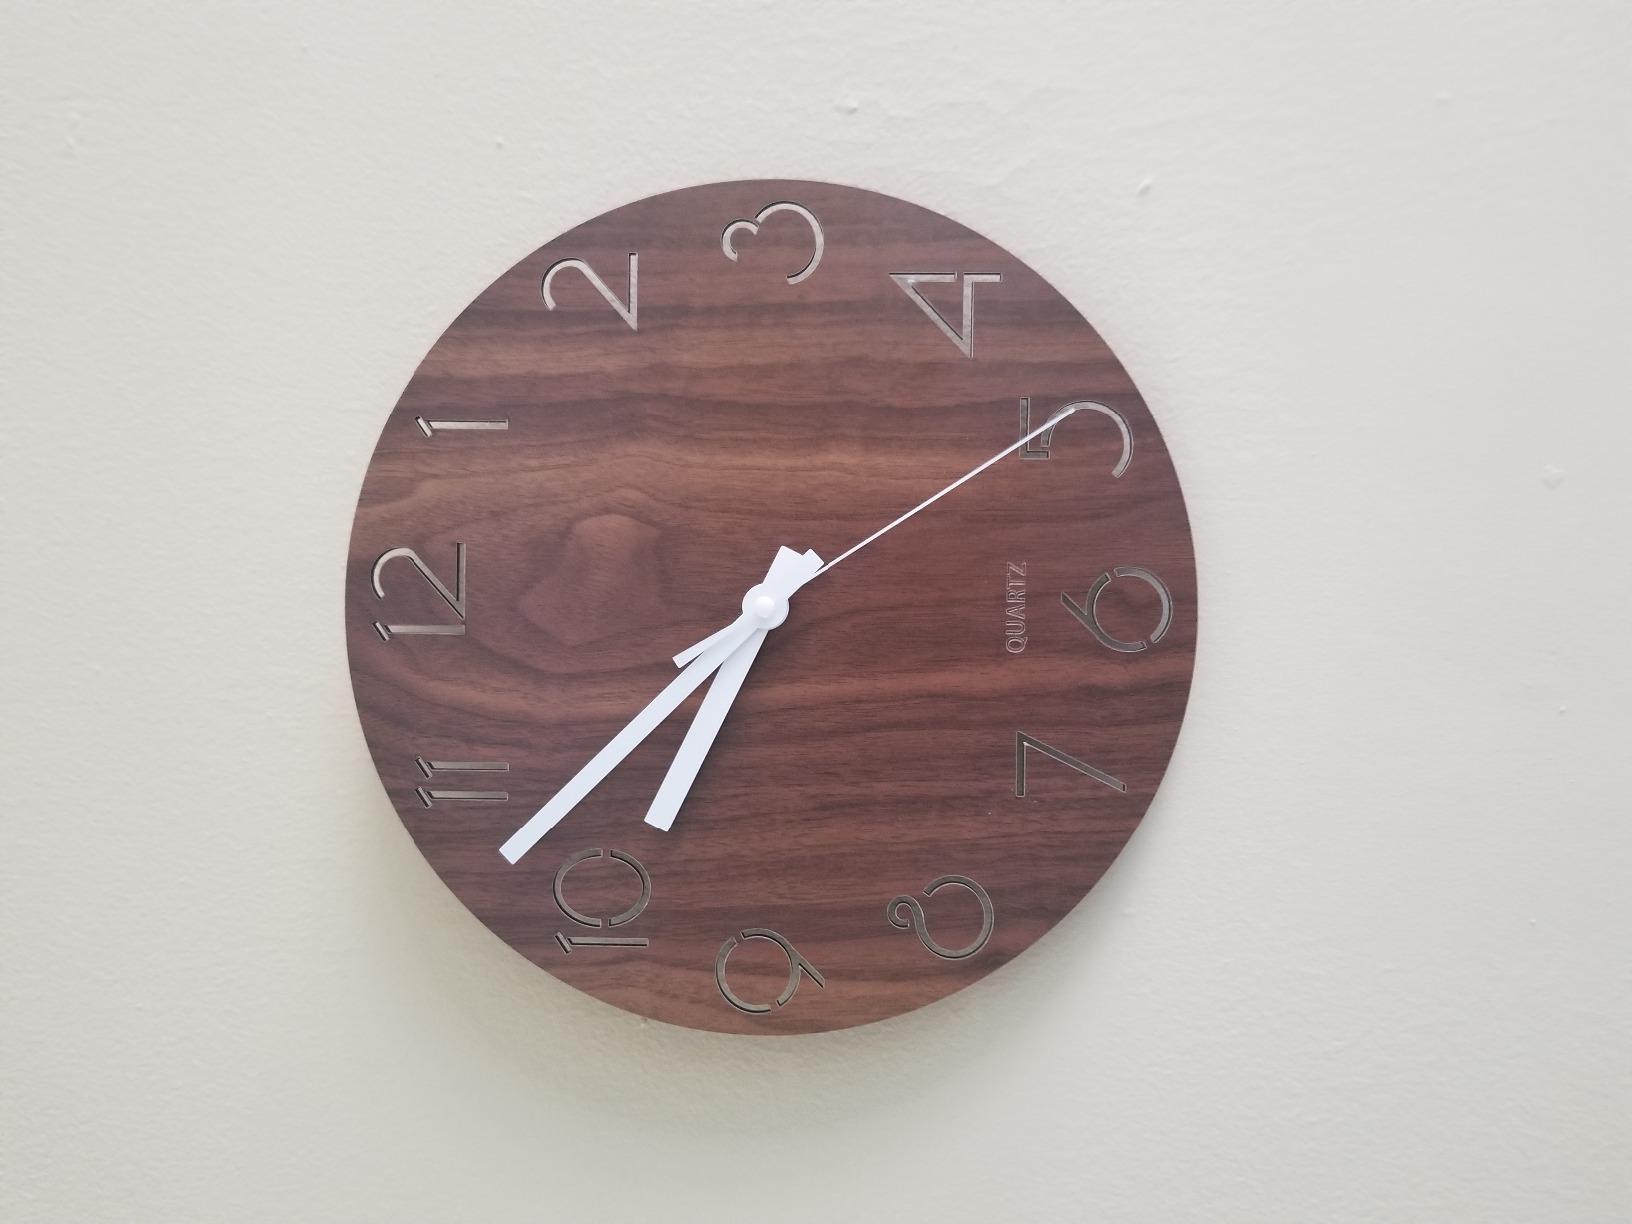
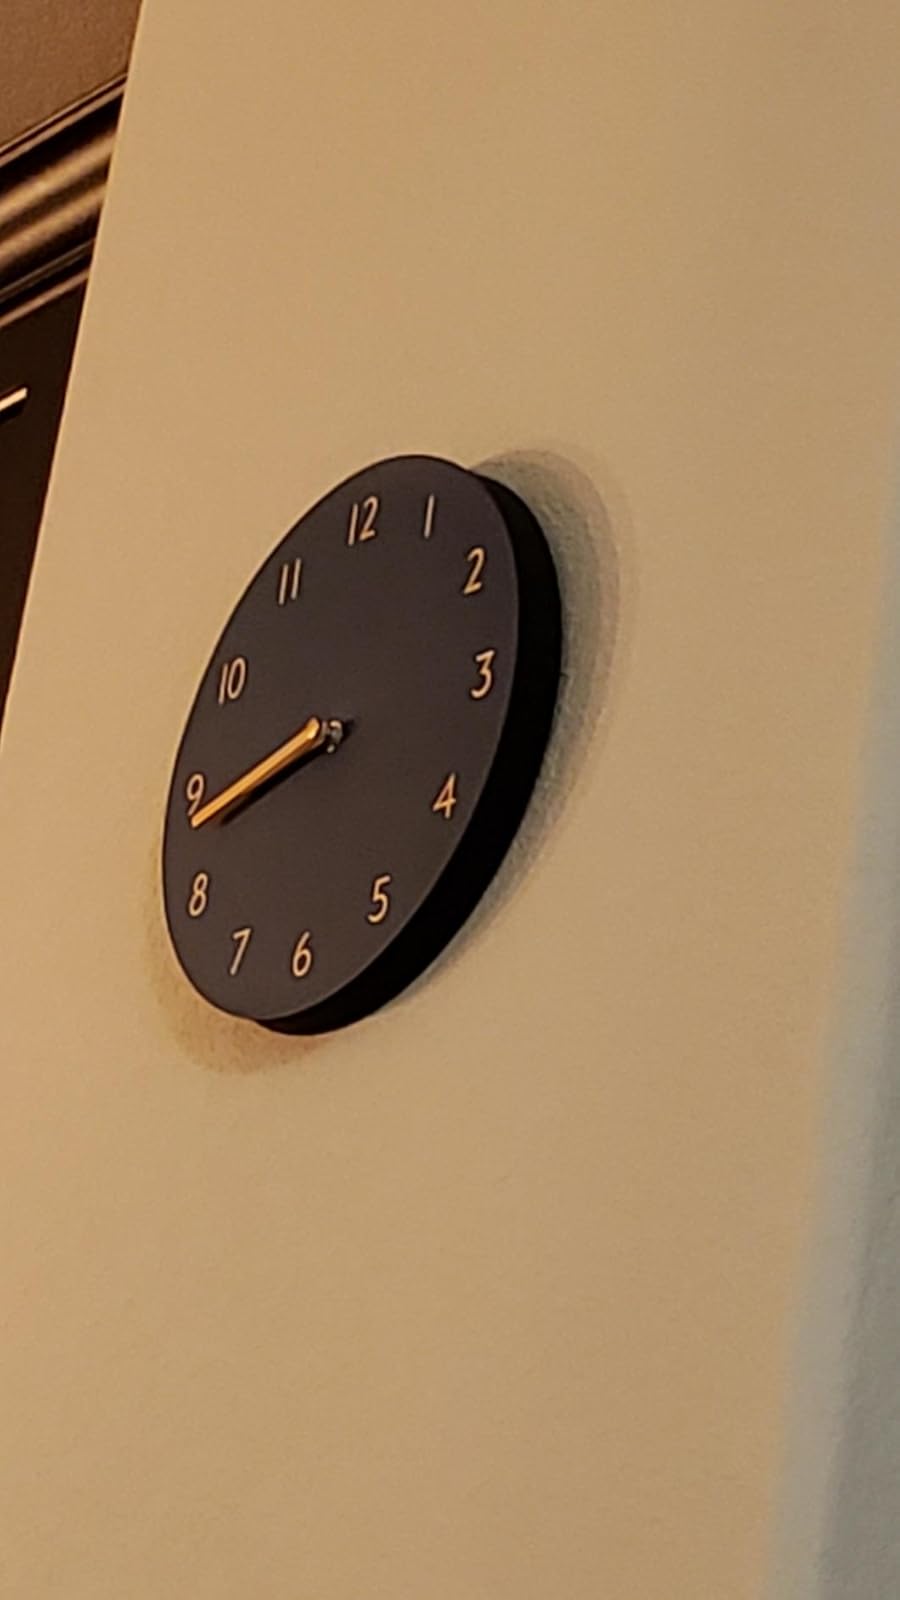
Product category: clock
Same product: no